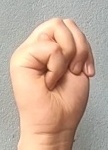
ASL sign: M